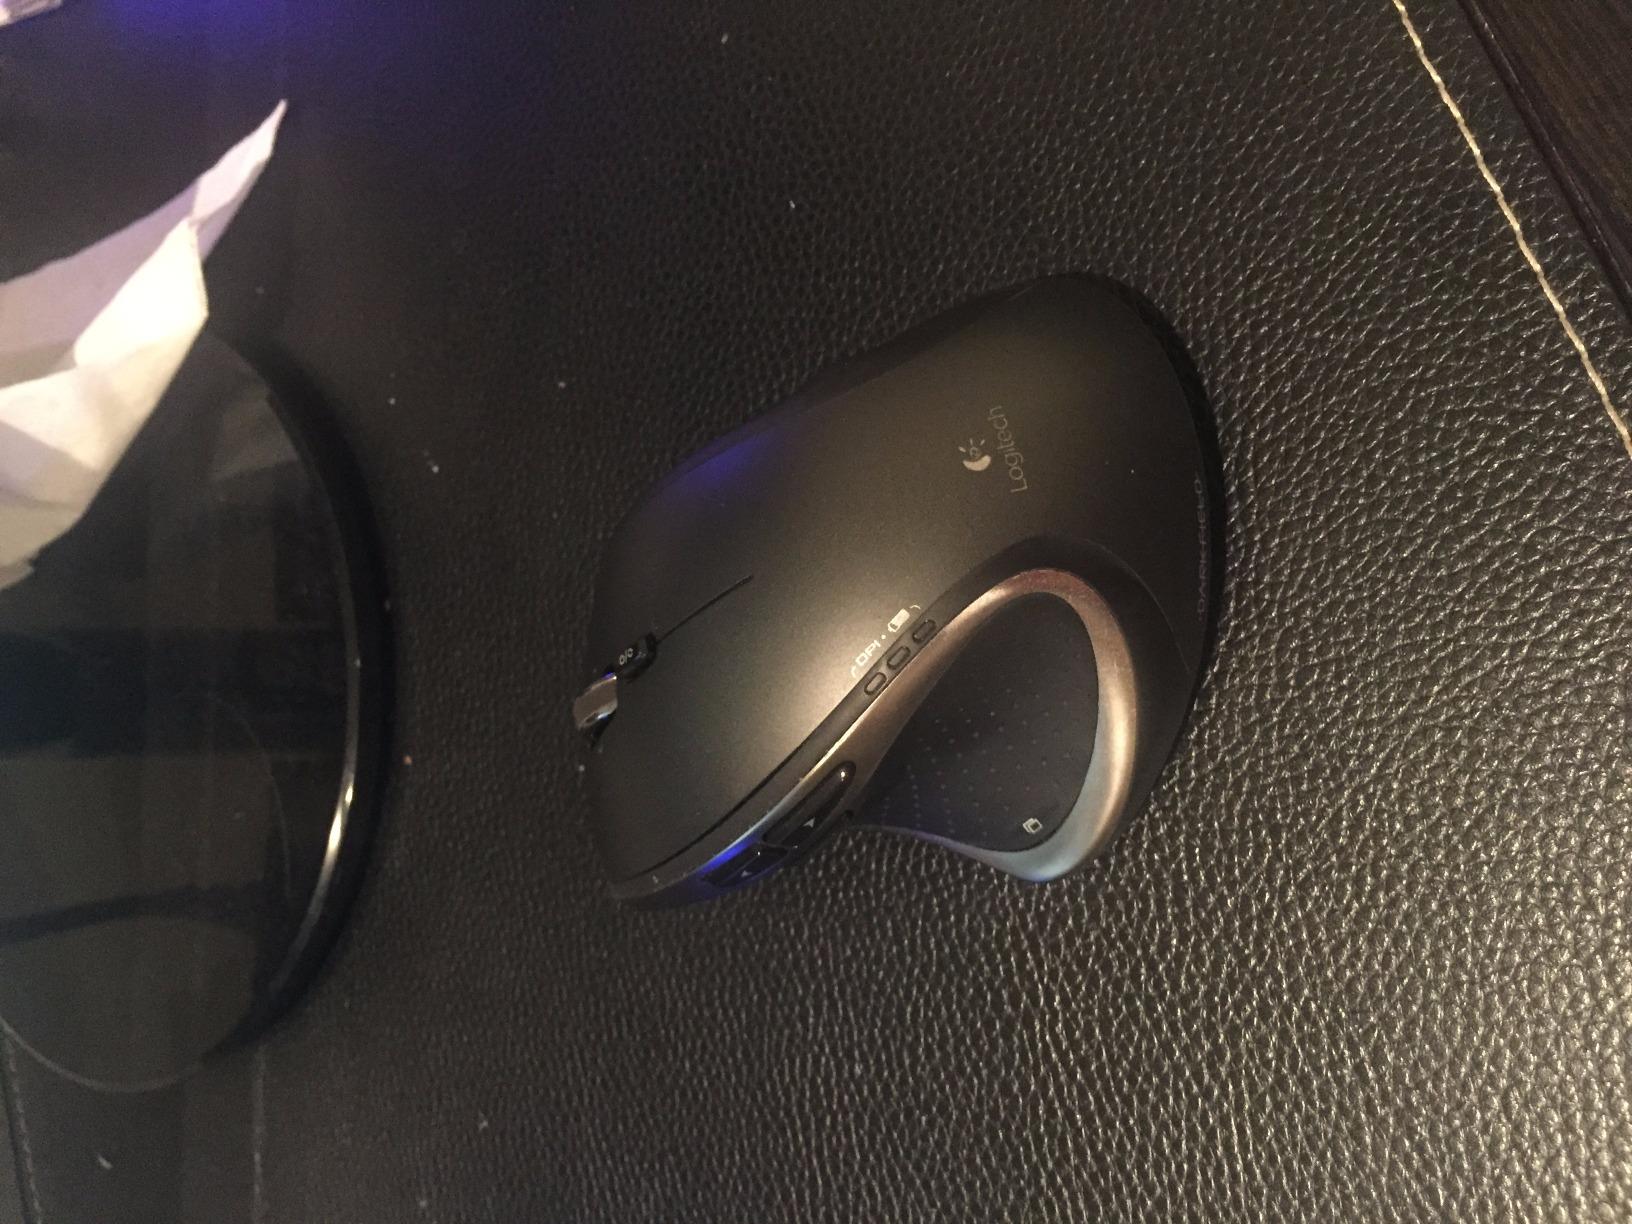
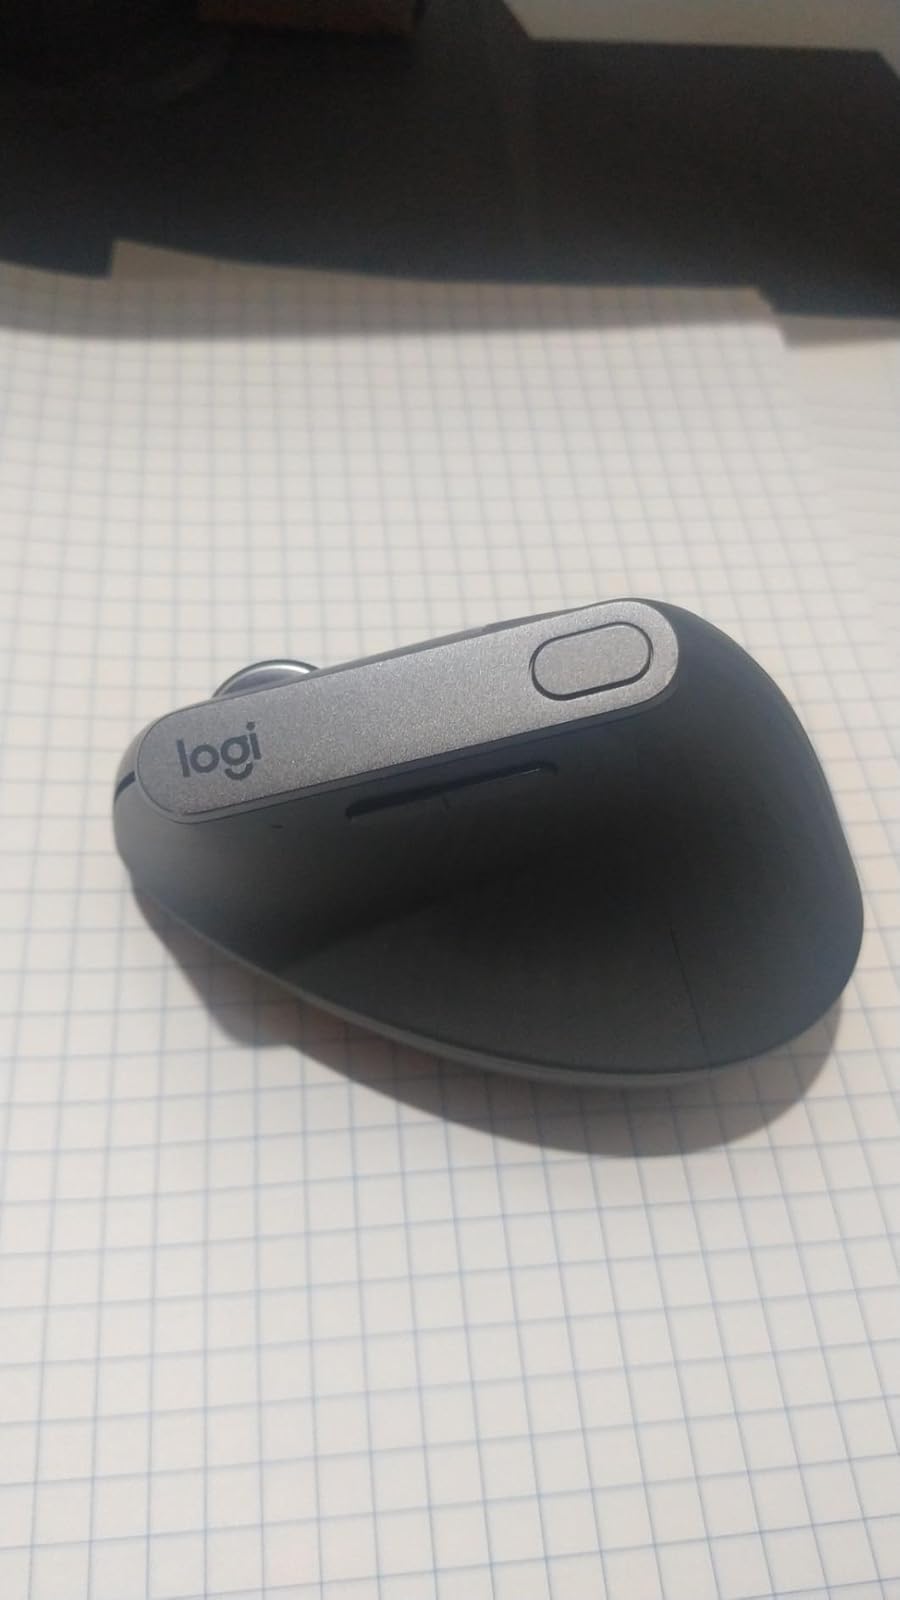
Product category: mouse
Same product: no